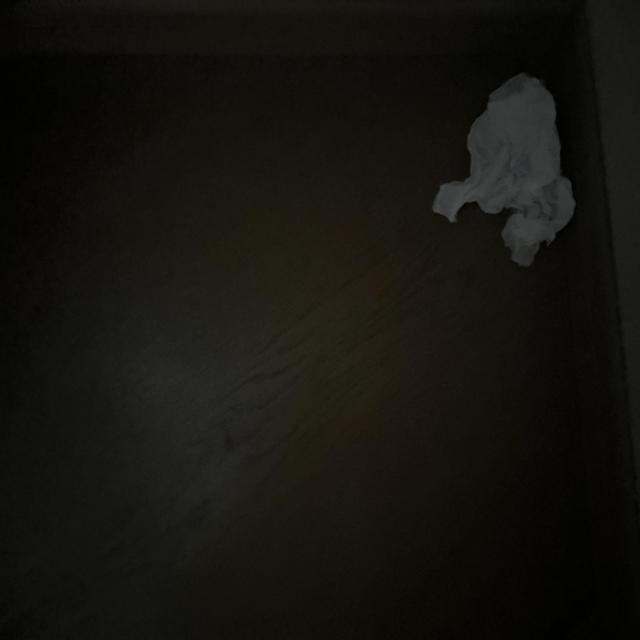
Label: tissues